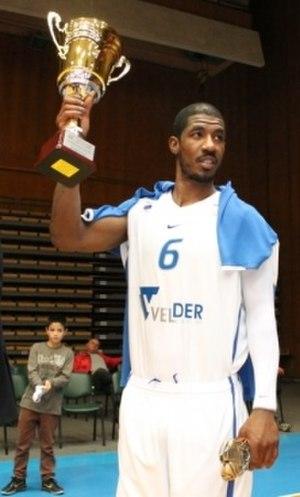
Aaron Harper, est un joueur américain de basket-ball, né le 12 mars 1981 à Jackson.